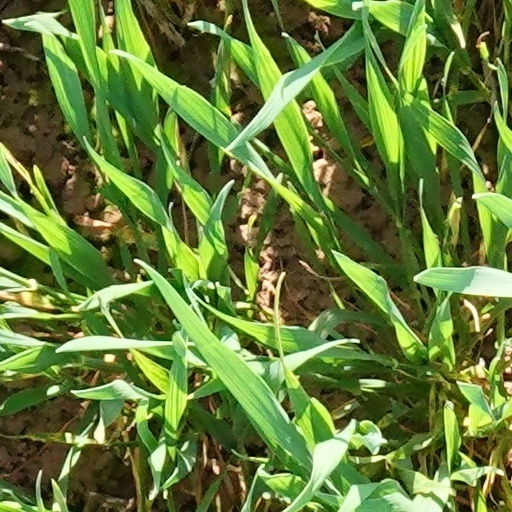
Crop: wheat